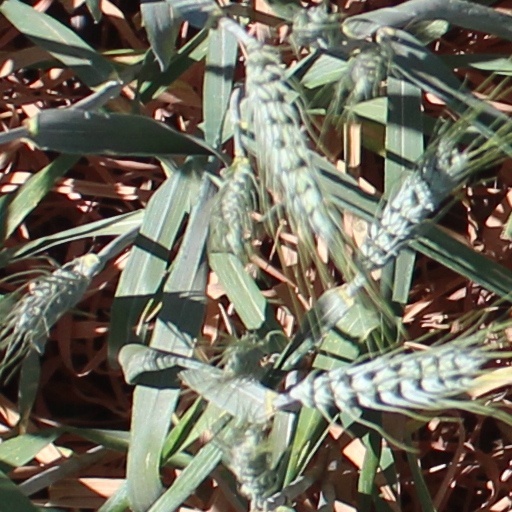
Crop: wheat